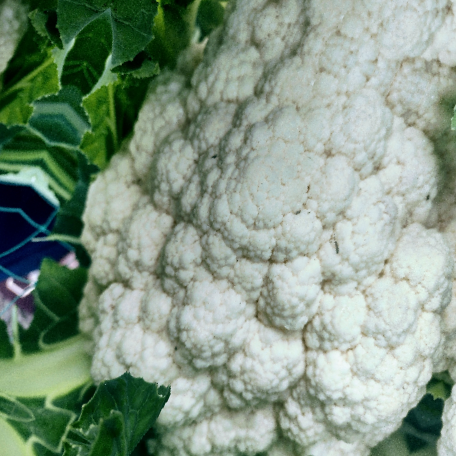
Label: Disease Free